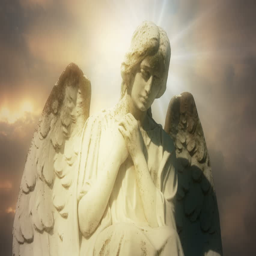
the statue of person on time lapse golden clouds